Kitab al-Tawhid (Al-Maturidi)

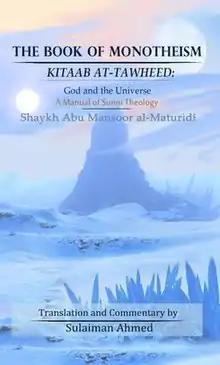

Kitab al-Tawhid is a Sunni theological book, and the primary source of the Maturidi school of thought; written by the Hanafi scholar Abu Mansur al-Maturidi (d. 333 AH/944 CE).